Grand Central Station (Chicago)

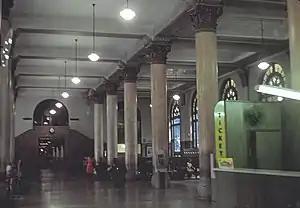
The waiting room of Grand Central Station had ceilings; the floor was made of marble.

Architect Solon S. Beman, who had gained notoriety as the designer of the Pullman company neighborhood, designed the station in the Norman Castellated and chose brick, brownstone and granite for construction. The structure measured along Harrison Street and along Wells. Imposing arches, crenellations, a spacious arched carriage-court facing Harrison Street, and a multitude of towers dominated the walls. Its most famous feature, however, was an impressive tower at the northeast corner of the structure. Beman, an early advocate of the Floating raft system to solve Chicago's unique swampy soil problems, designed the tower to sit within a floating foundation supported by deep piles. Early on, an bell in the tower rang on the hour. At some point, however, the bell was removed, but the tower (and its huge clock, in diameter—at one time among the largest in the United States, remained.